Burkes Pass

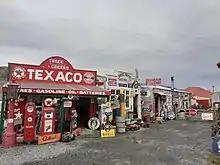
Three Creeks, Burkes Pass (July 2021)

A site, on the west side of the top of The Long Cutting, was set aside in 1859 to establish a central depot for coal, wood, and food supplies. It was a bleak, exposed site, between Sterickers Mound, near Sawdon Creek, and the foot of the spur from Mount Burgess. James Noonan ignored the official township site building the first hotel in 1861 at Cabbage Tree Creek in the valley behind where the remains of the hotel built in 1869 are today.